16th (Parachute) Field Ambulance

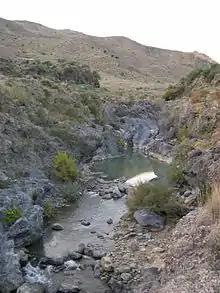
The Simeto river

The next action for 16 PFA was during the Allied invasion of Sicily. The 1st Parachute Brigade was to capture Primosole Bridge crossing the River Simeto, south of Catania. The brigade now consisted of the 1st, 2nd and 3rd Parachute Battalions. The 1st Airborne Anti-Tank Battery Royal Artillery, the 1st Parachute Squadron Royal Engineers and 16 PFA. During the mission the parachute battalions would have a section from 16 PFA attached. For the landing each section parachute stick included six containers of medical stores, which contained a wheeled stretcher and a hand trolley. The two surgical teams had five containers of stores. The need to carry the containers reduced each section to seventeen men. Spare men were distributed among the brigade, one officer and nineteen men with the 1st Battalion. One officer and sixteen men with the 2nd and 3rd Battalions, while Lieutenant-Colonel Wheatly and two men went with brigade headquarters.